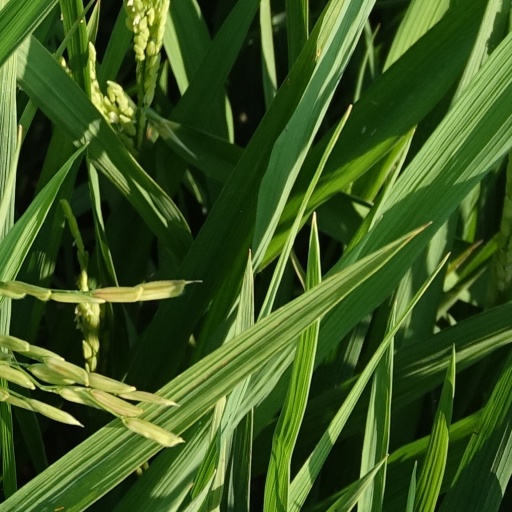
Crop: rice